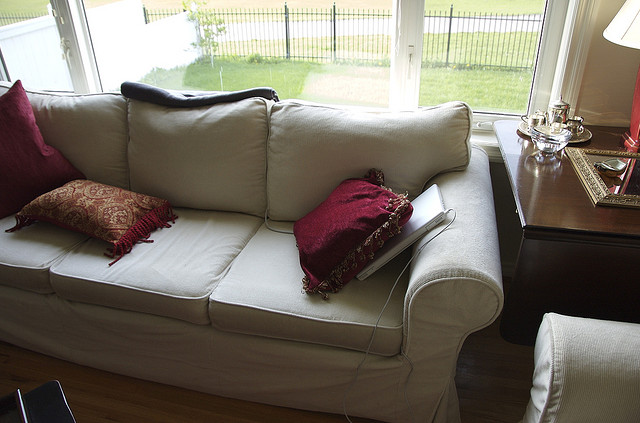
user: Given an image and a question. Answer the question in a short answer. Question: What is the electronic device doing in this photo? Short Answer:
assistant: charge